Slaven Bilić

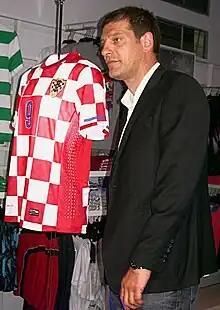
Bilić at the presentation of Croatia's new kit, April 2010

At the Euro 2008 tournament itself, where he was the youngest coach, Bilić's squad had to deal with the absence of star striker Eduardo who had sustained a serious injury a few months earlier. Nonetheless, Bilić led his side to an outstanding achievement, as Croatia won all three group stage games of the competition, including the match against the eventual finalists Germany. Over night, the media labelled Croatia favourites to win the tournament, however, the team suffered an abrupt exit in the quarterfinals against Turkey. Bilić has since stated that this defeat would haunt him for the rest of his life.